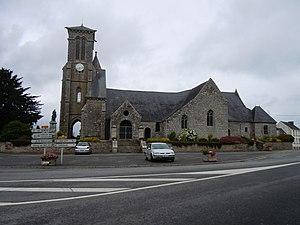
église paroissiale de Saint-Beheau, commune de Priziac, département du Morbihan, France
La liste des églises du Morbihan recense de manière exhaustive les églises situées dans le département français du Morbihan. Il est fait état des diverses protections dont elles peuvent bénéficier, et notamment les inscriptions et classements au titre des monuments historiques.
Priziac est une commune française, située dans le département du Morbihan en région Bretagne. Elle est rattachée à la communauté de communes de Roi Morvan Communauté.
Cet article recense les monuments historiques de l'arrondissement de Pontivy, dans le département du Morbihan, en France.